Robbins Park Historic District

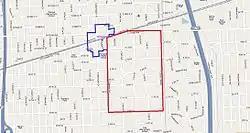
Location of Robbins Park Historic District (red) within Hinsdale. The Downtown Hinsdale Historic District is in blue.

The earliest homes in the district represent the Gothic Revival style, including Robbins' own. The most popular style of building in the district is Colonial Revival (sixty-three buildings). Most structures are from the Late Victorian era, but there are a few examples of more modern American Craftsman and bungalow designs. Four contributing houses are of Italianate design and thirty-two are Queen Anne style. The district is almost entirely residential, with the exception of four churches and two non-contributing businesses.